Old Grayson County Courthouse and Clerk's Office

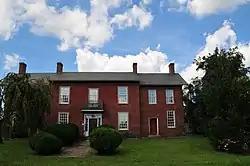
Old Grayson County Courthouse

The Old Grayson County Courthouse and Clerk's Office is a historic county courthouse located at Galax, Grayson County, Virginia. The Old Grayson County Courthouse was built in 1834, and consists of a two-story central block with flanking two-story wings and a one-story addition on the rear north side which was built in the 1870s and expanded in 1988. The Old clerk's Office, built in 1810, is a simple one-room brick structure. In 1850 the county seat moved to its present location in Independence, and the courthouse was subsequently used as a private residence, as a hotel, an apartment house, and a hay barn.